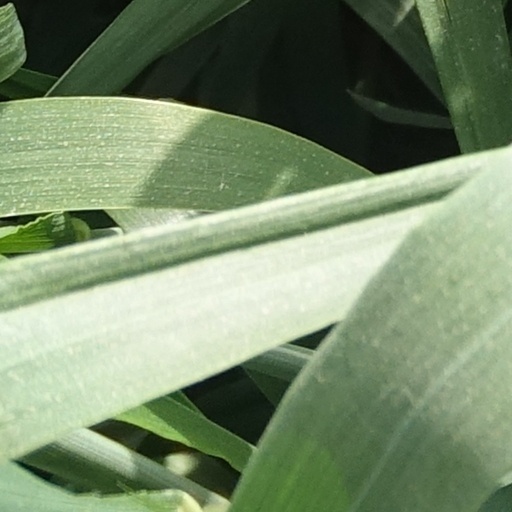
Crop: wheat